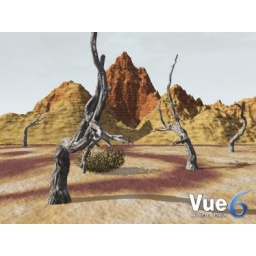
Dead trees on desert ground with mountains in the background.